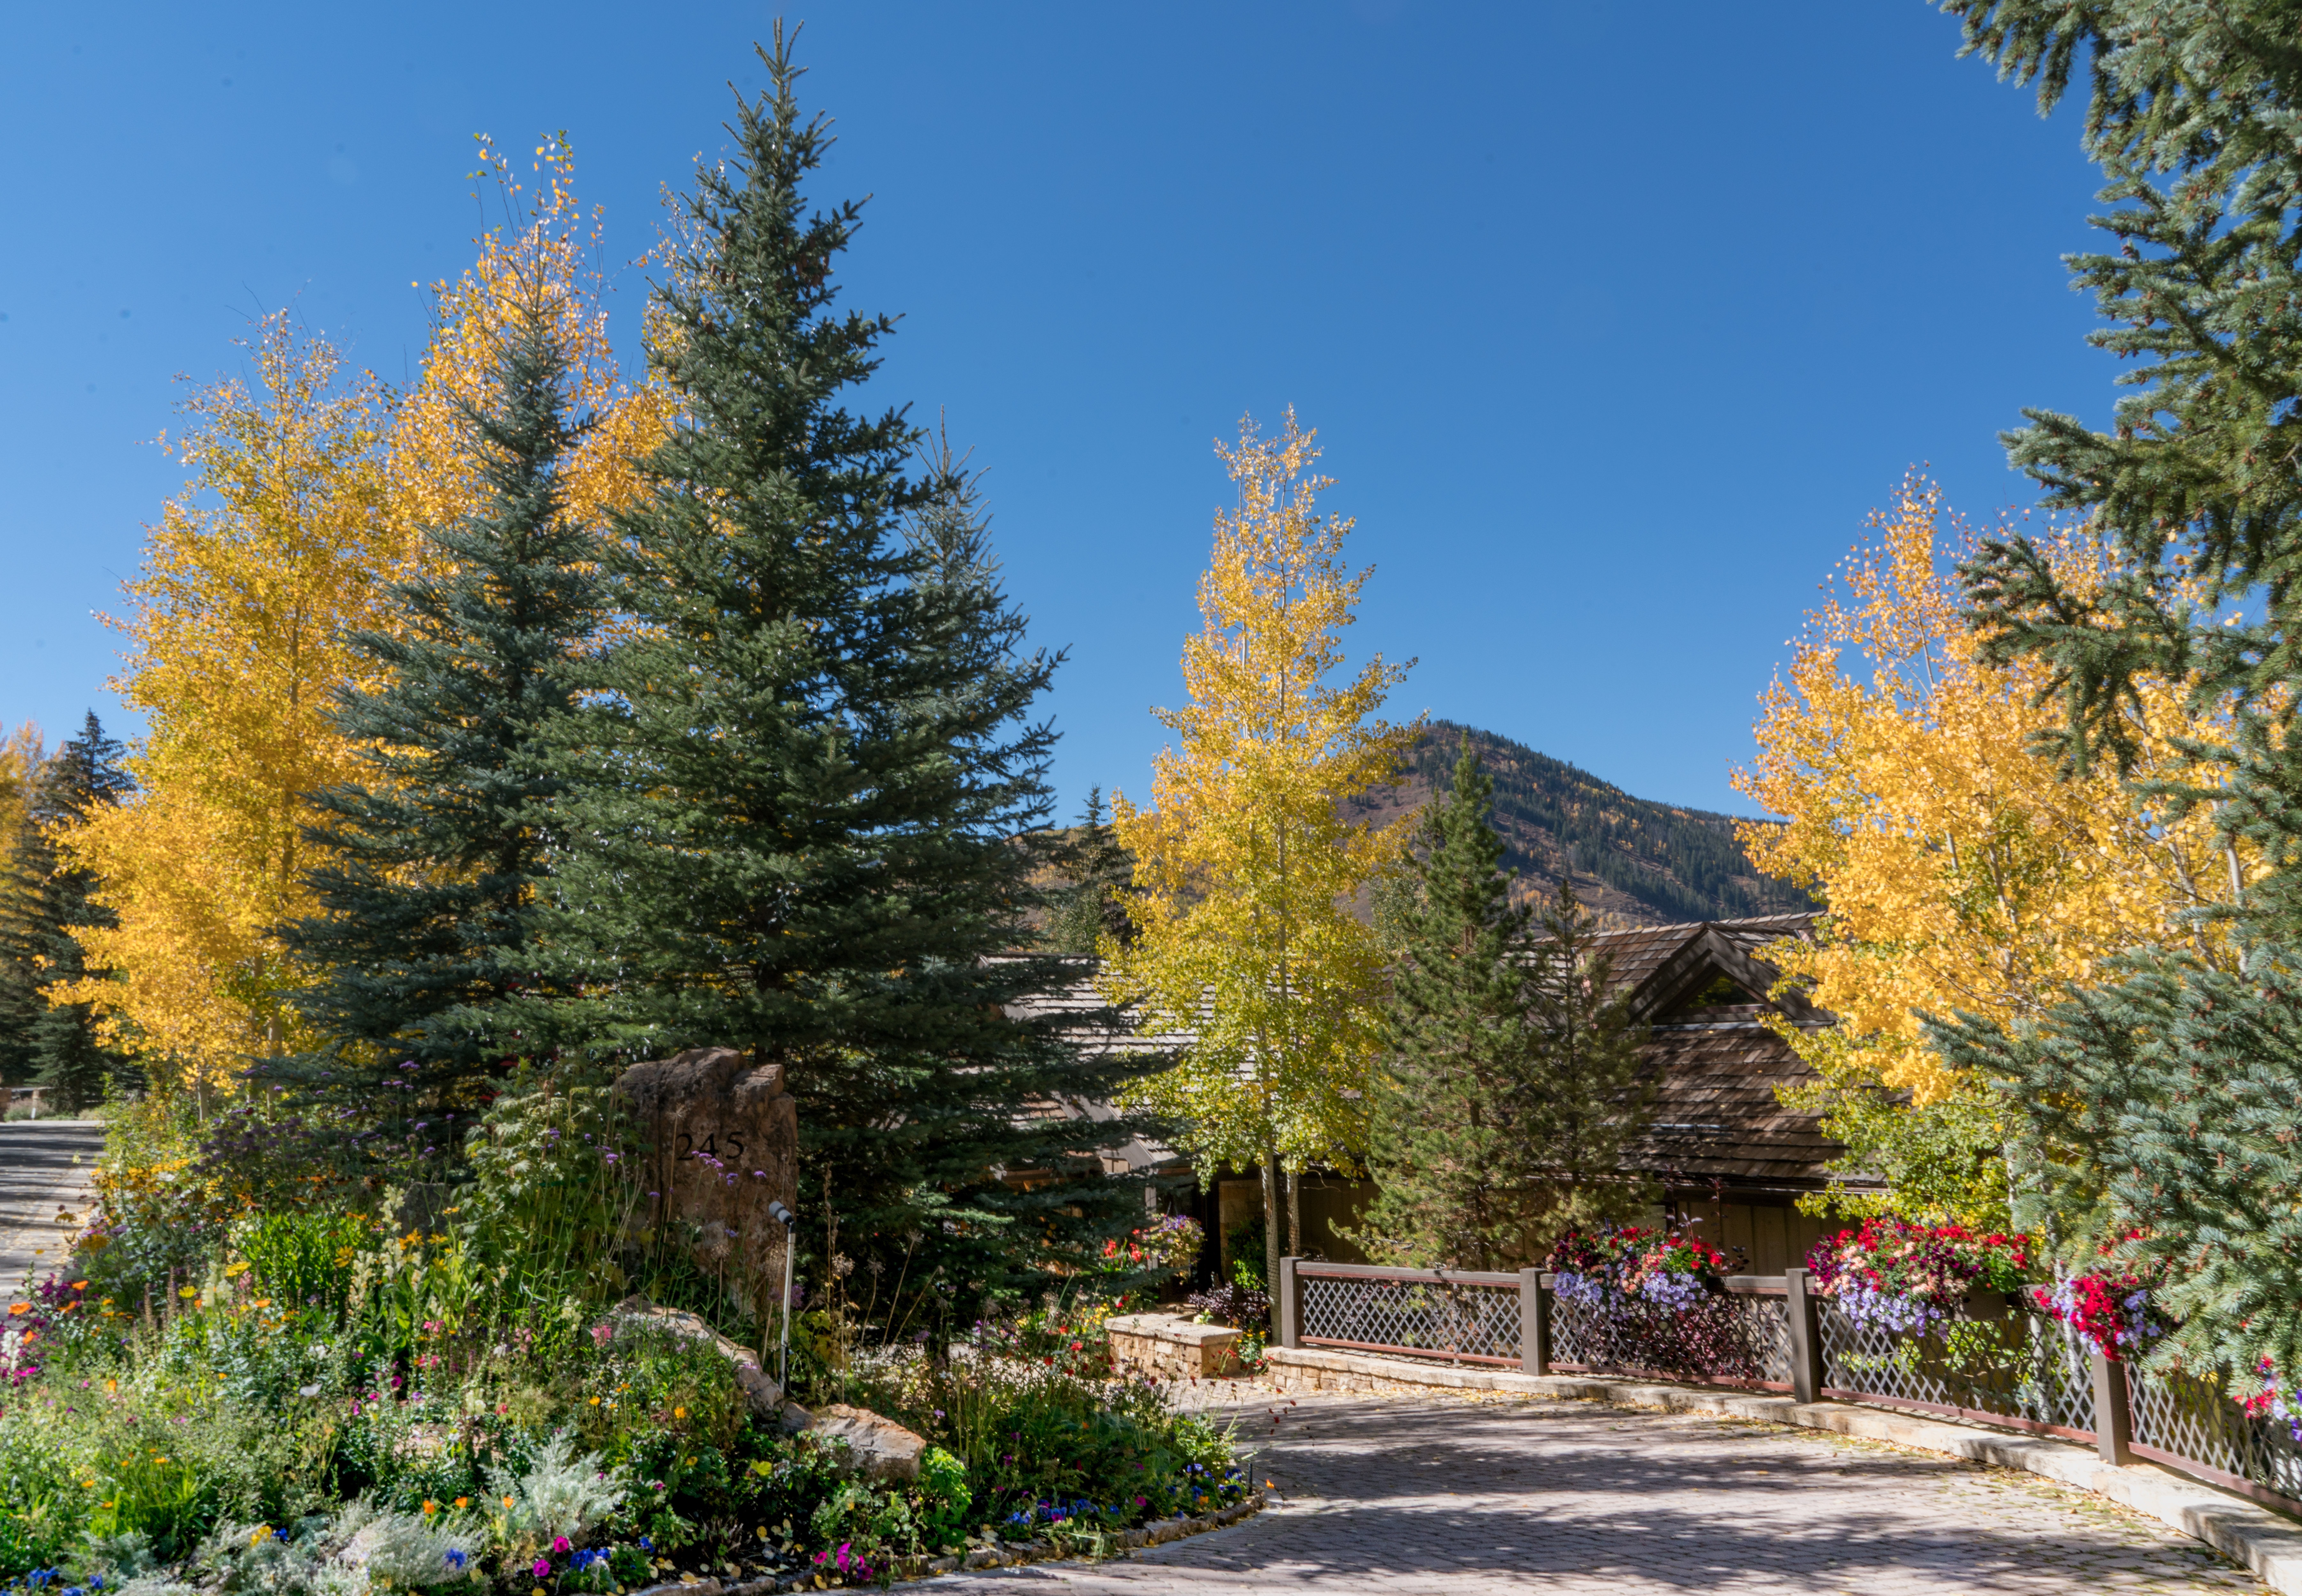
landscape, tree, nature, forest, plant, sky, leaf, flower, travel, foliage, green, scenic, autumn, park, usa, botany, blue, garden, tourism, fir, season, flowers, conifer, spruce, colorado, larch, ecosystem, vail, sunstar, biome, woody plant, temperate coniferous forest, land plant